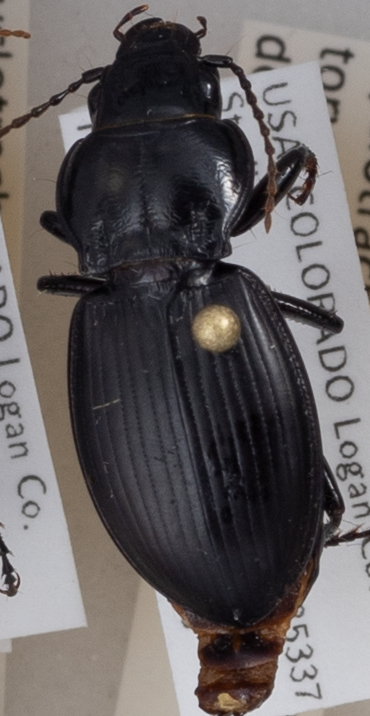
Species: Cyclotrachelus torvus
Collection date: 2018-05-03
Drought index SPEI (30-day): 1.23
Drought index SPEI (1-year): -0.482
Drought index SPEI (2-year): -0.3